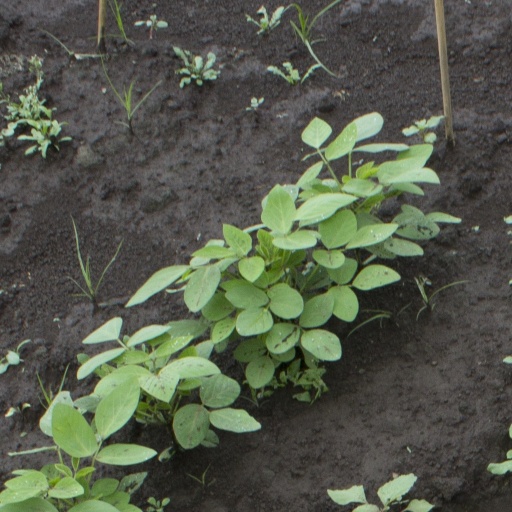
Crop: soybean